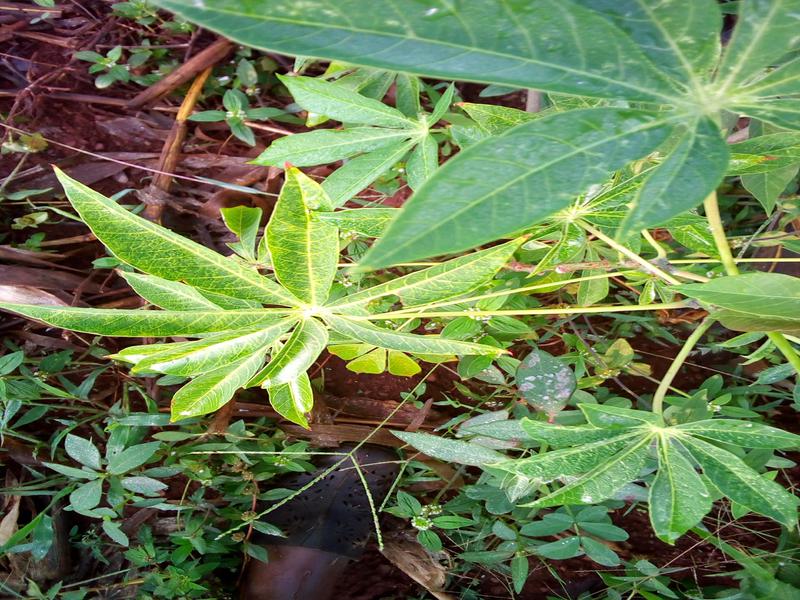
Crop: cassava
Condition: brown_streak_disease